Currys

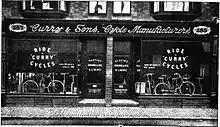
Currys Shop at 285–287 Belgrave gate in 1903

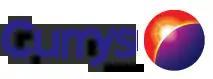
Logo used from 2008 to 2021

Henry Curry started to make bicycles in Painter Street Leicester in 1884, after leaving his previous employer N. Corah & Sons. Currys went public in 1927 when his four sons merged The Louth Bicycle Company, and the loose confederation of shops which the sons had run since their father's retirement in 1909, with the Nottingham-based Campion Cycle Company.